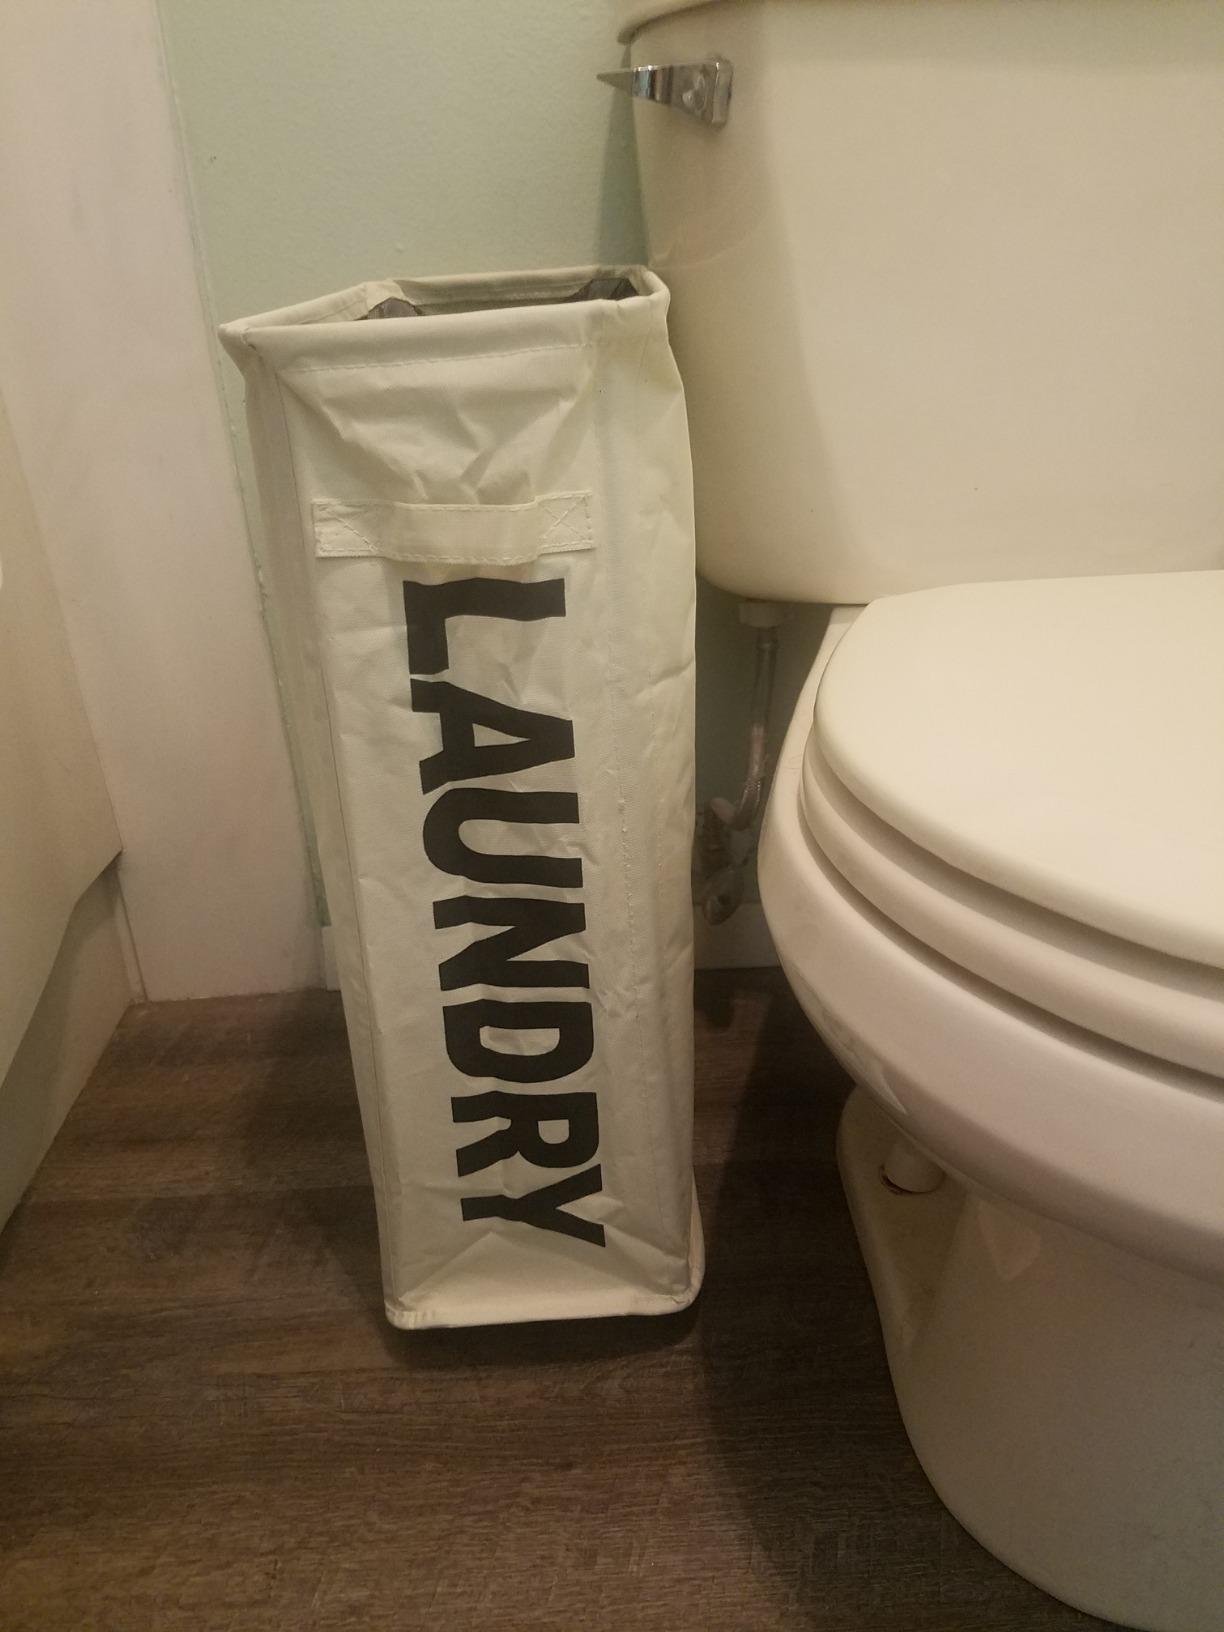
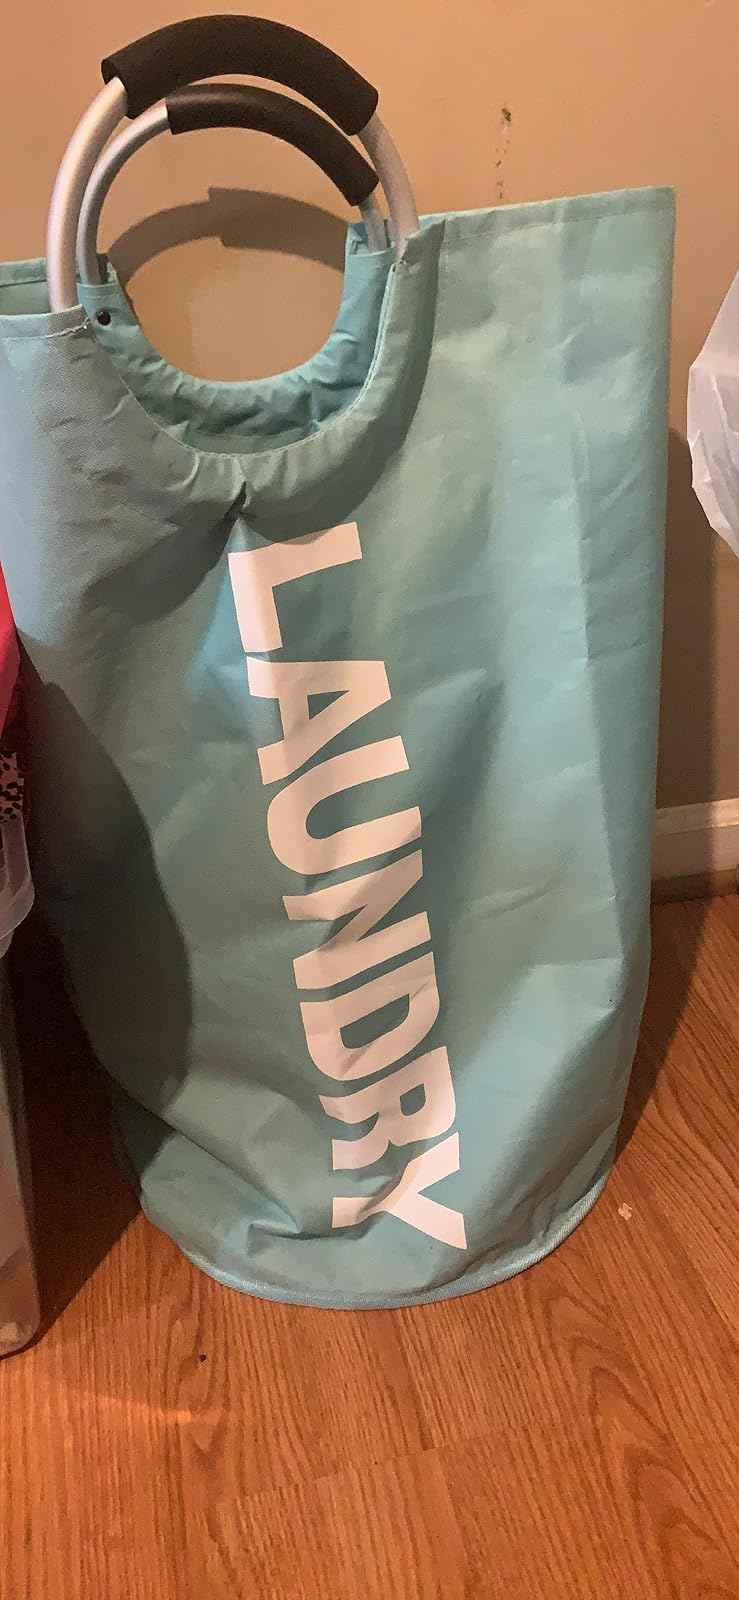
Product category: items_hamper
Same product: no